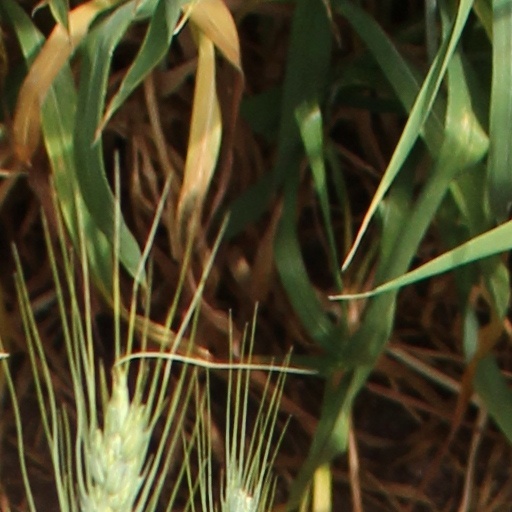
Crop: wheat